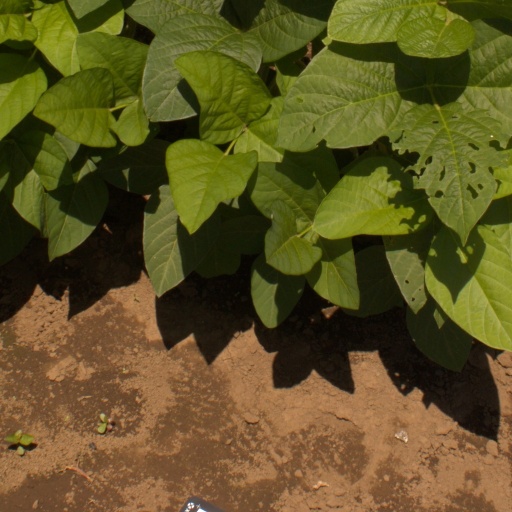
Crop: soybean